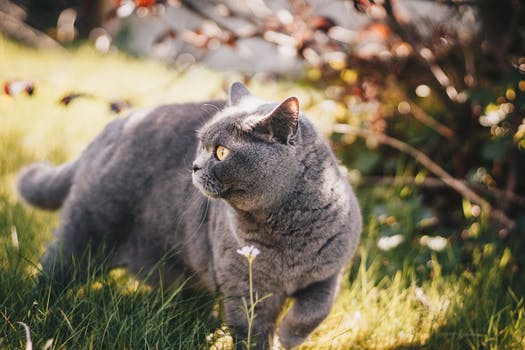
Label: No Watermark